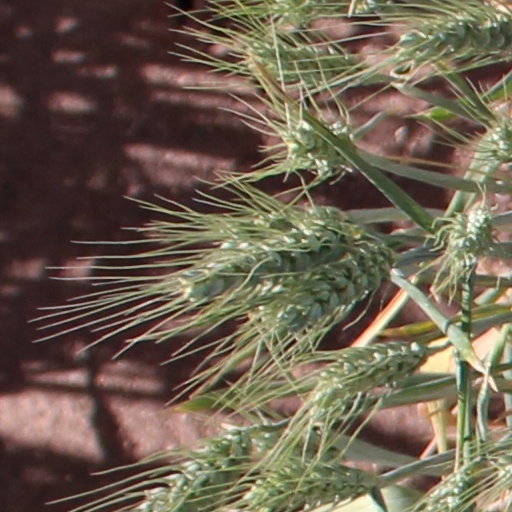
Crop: wheat